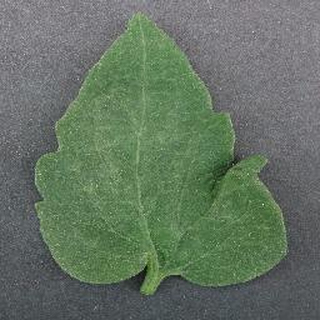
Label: healthy_tomato